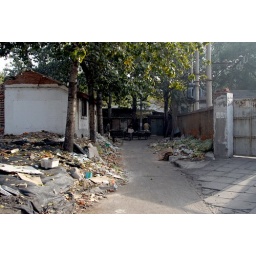
The alley across from our modern office tower in Beijing